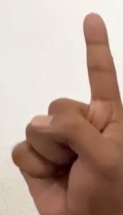
ASL sign: 1